USPSA Multigun Championship

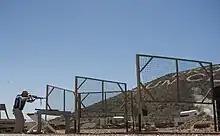
A competitor during a rifle stage at the 2018 USPSA Multigun Championship.

The inaugural USPSA Multigun Championship was held in 1990 at the Pike-Adams Sportsmen's Alliance (PASA) in Barry, Illinois.